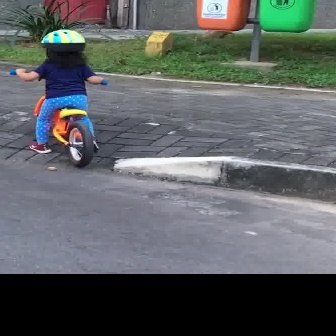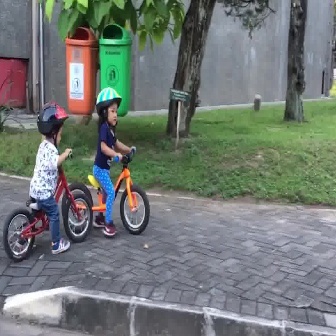
  Please identify the target specified by the bounding box [7,67,107,167] in the first image and locate it in the second image. Return the coordinates in [x_min,y_min,x_max,y_max] format.
Answer: [60,144,148,232]